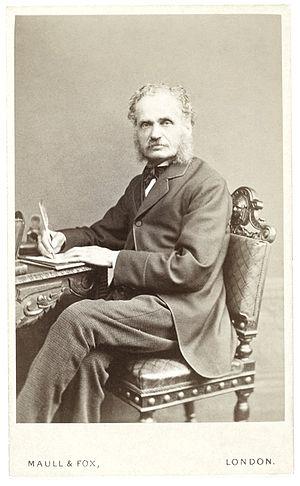
Henry Walter Bates (1825-1892), explorateur et entomologiste britannique.
Henry Walter Bates est un entomologiste britannique, né le 8 février 1825 à Leicester et mort le 16 février 1892 à Londres, célèbre pour son exploration du bassin amazonien avec Alfred Russel Wallace.
Le mimétisme est une stratégie adaptative d'imitation. Cela permet par exemple à une espèce d'échapper à d'éventuels prédateurs. Le processus le plus étudié est le mimétisme visuel, mais il existe aussi un mimétisme chimique, acoustique, tactile, comportemental.